The Church of Jesus Christ of Latter-day Saints in Hungary

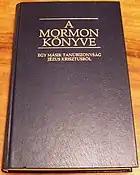
The Book of Mormon in Hungarian.

After the LDS Church gained official recognition in Hungary in 1988, the country became part of the Austria Vienna East Mission. The Hungary Budapest Mission was organized in June 1990. In July 2018, the name changed to the Hungary/Romania Mission.